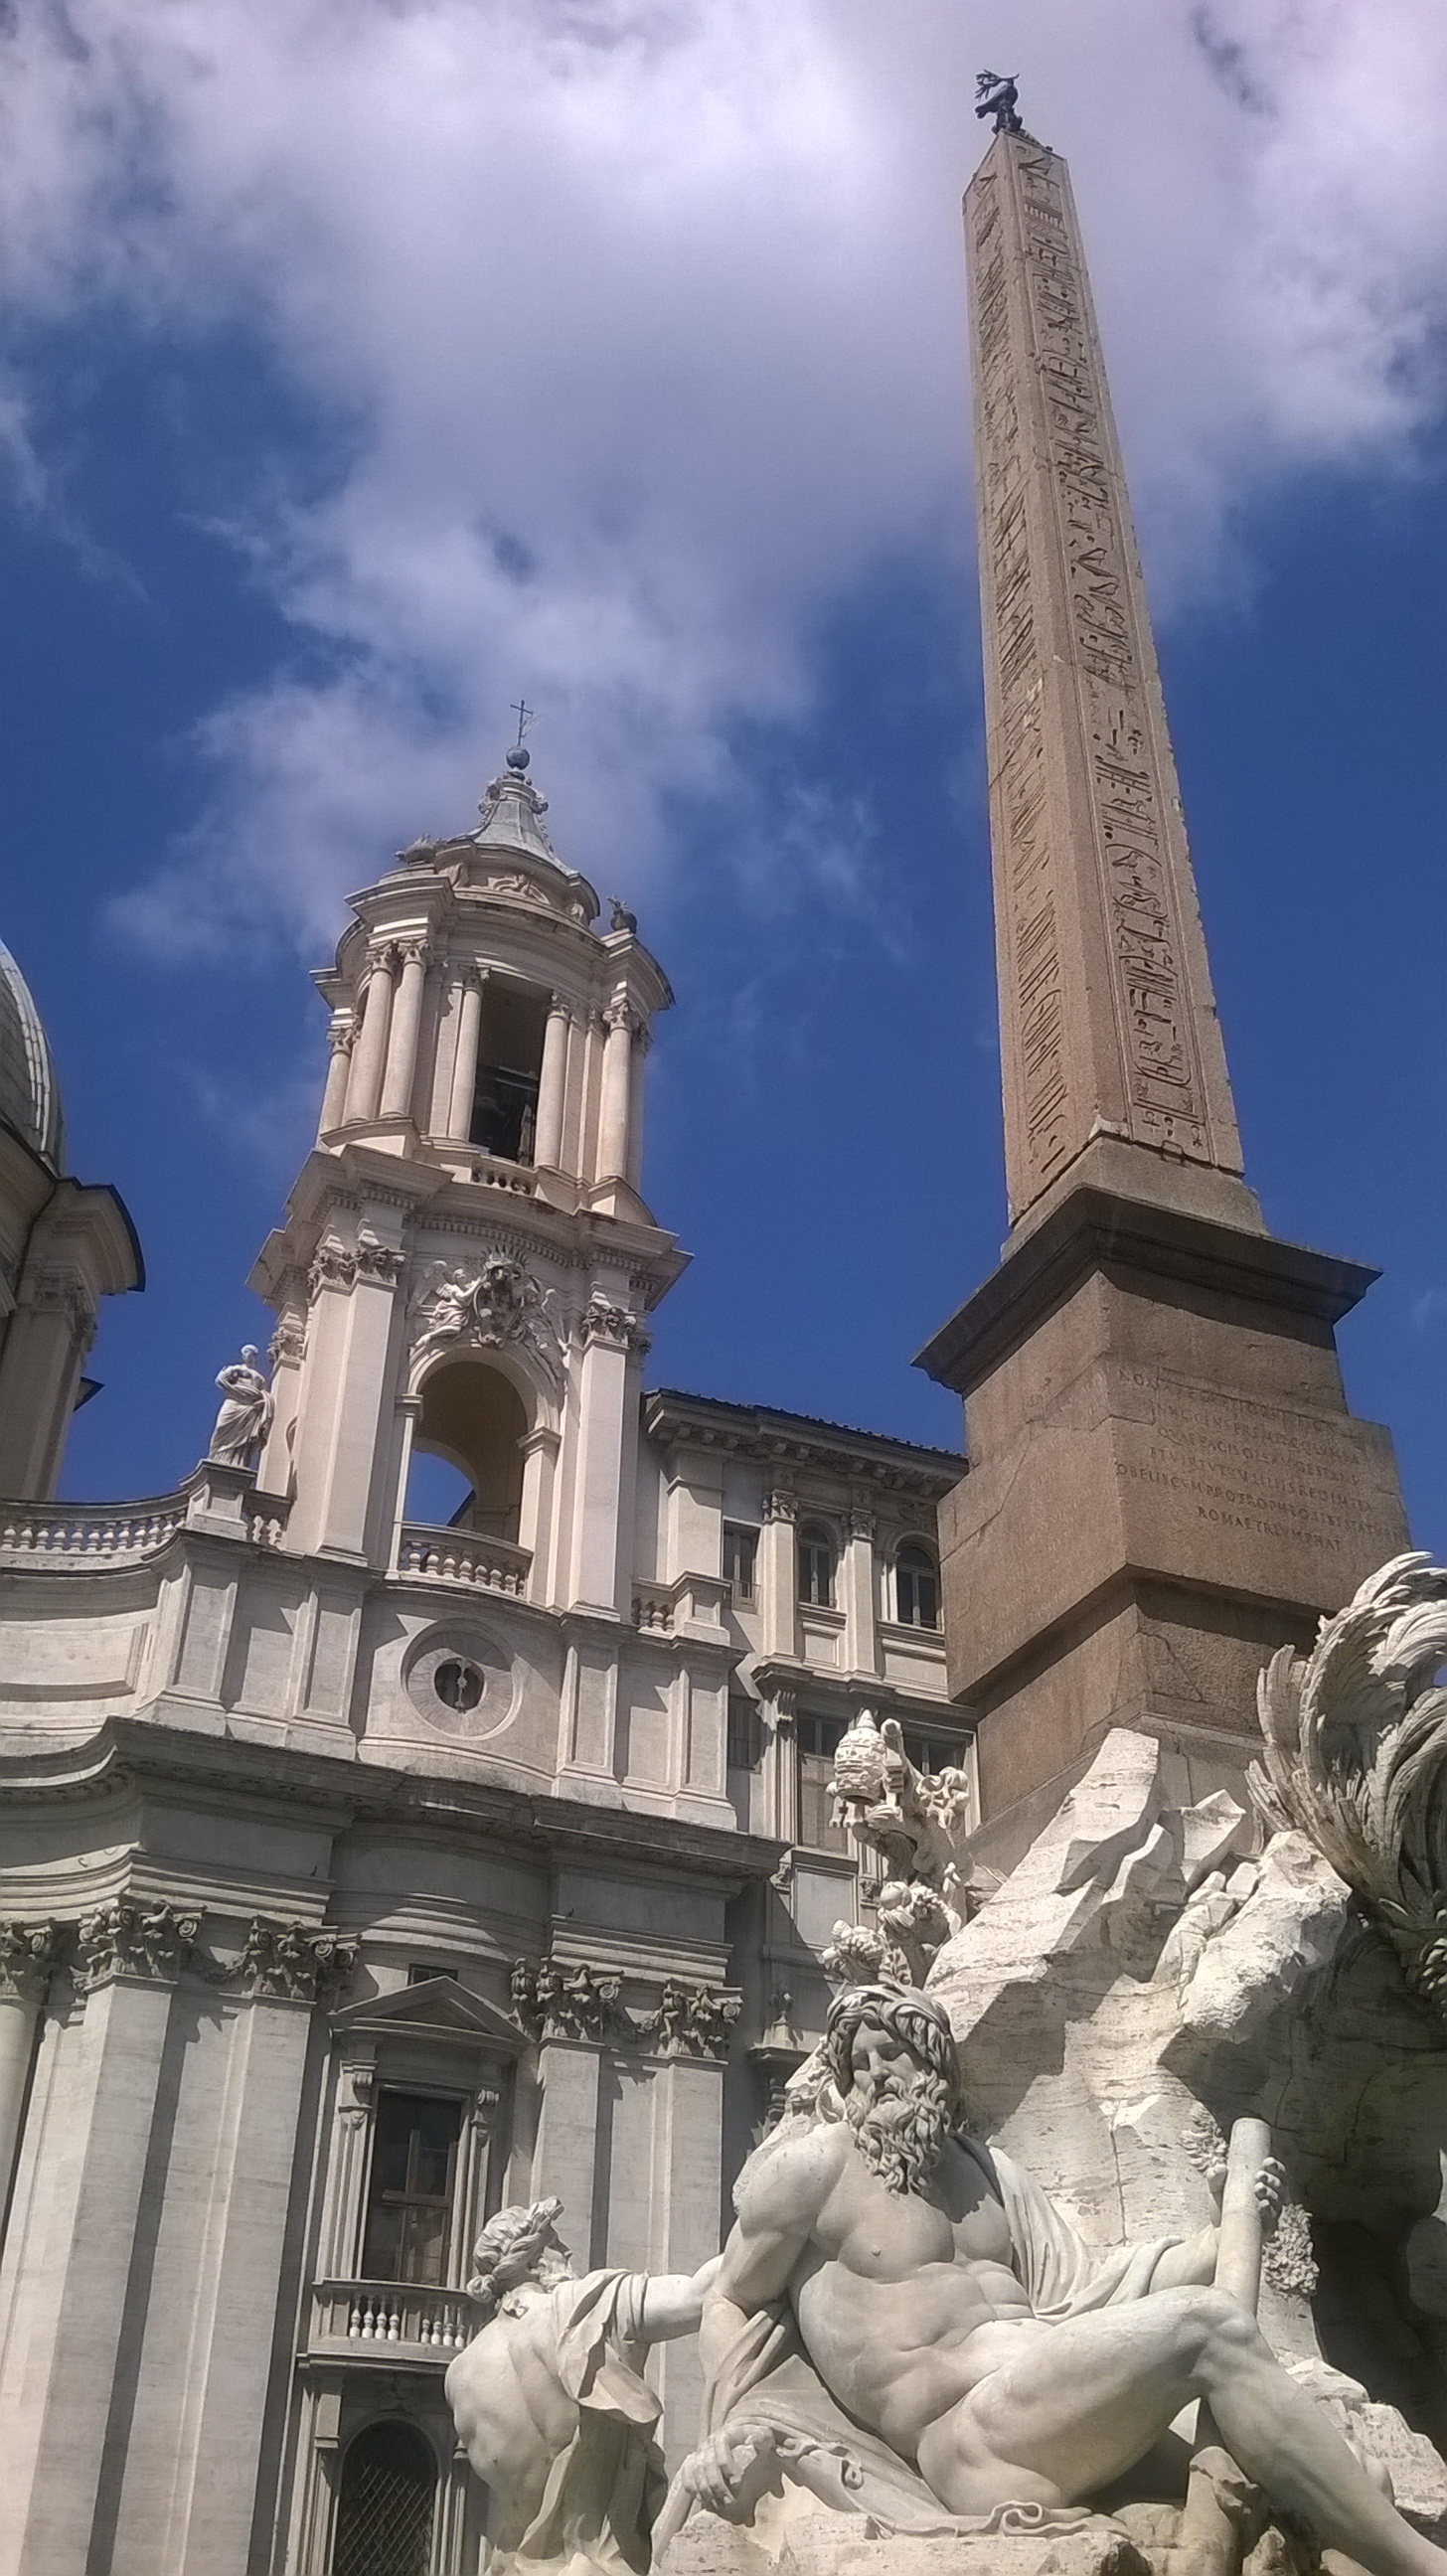
monument, statue, tower, landmark, church, cathedral, place of worship, sculpture, rome, spire, steeple, marble, basilica, piazza navona, fontana dei quattro fiumi, fountain of the rivers